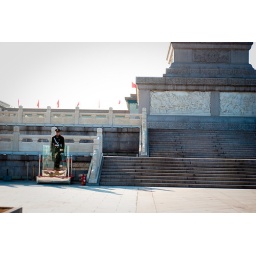
A lone solider standing in front of the monument to the people's heroes in Tiananmen Square, Beijing